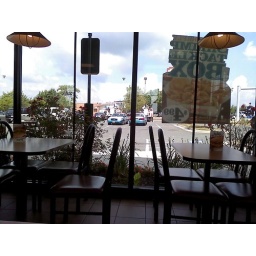
Feeling a little safer eating with the boys in blue sitting outside here in Woodbridge....